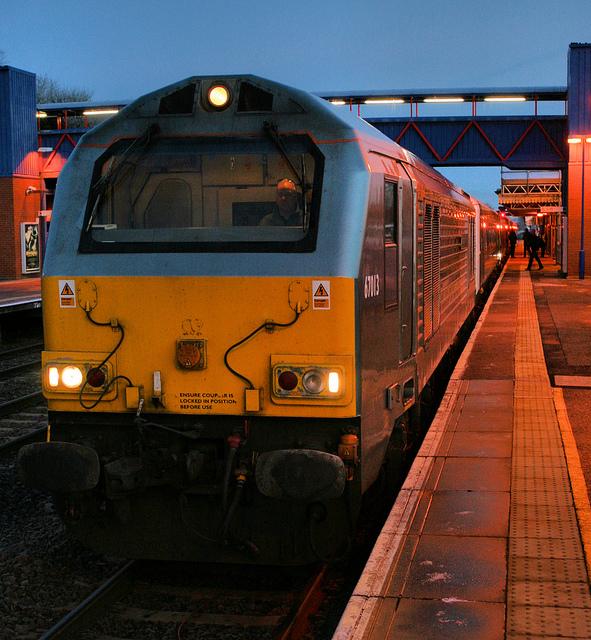
A yellow and silver train stopped at a train station.